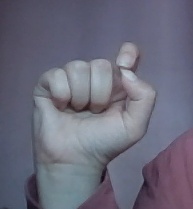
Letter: fa